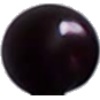
Label: Cherry Wax Black 1